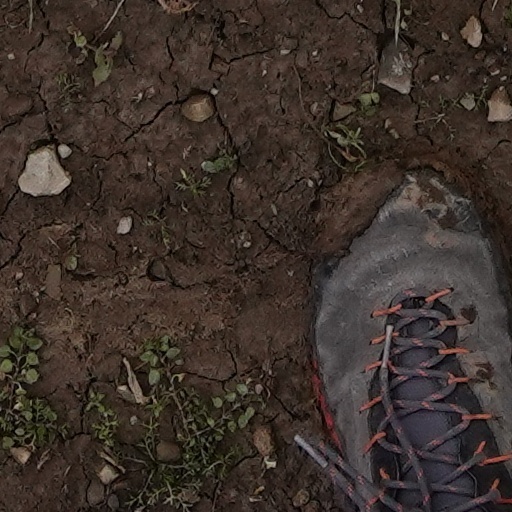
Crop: wheat